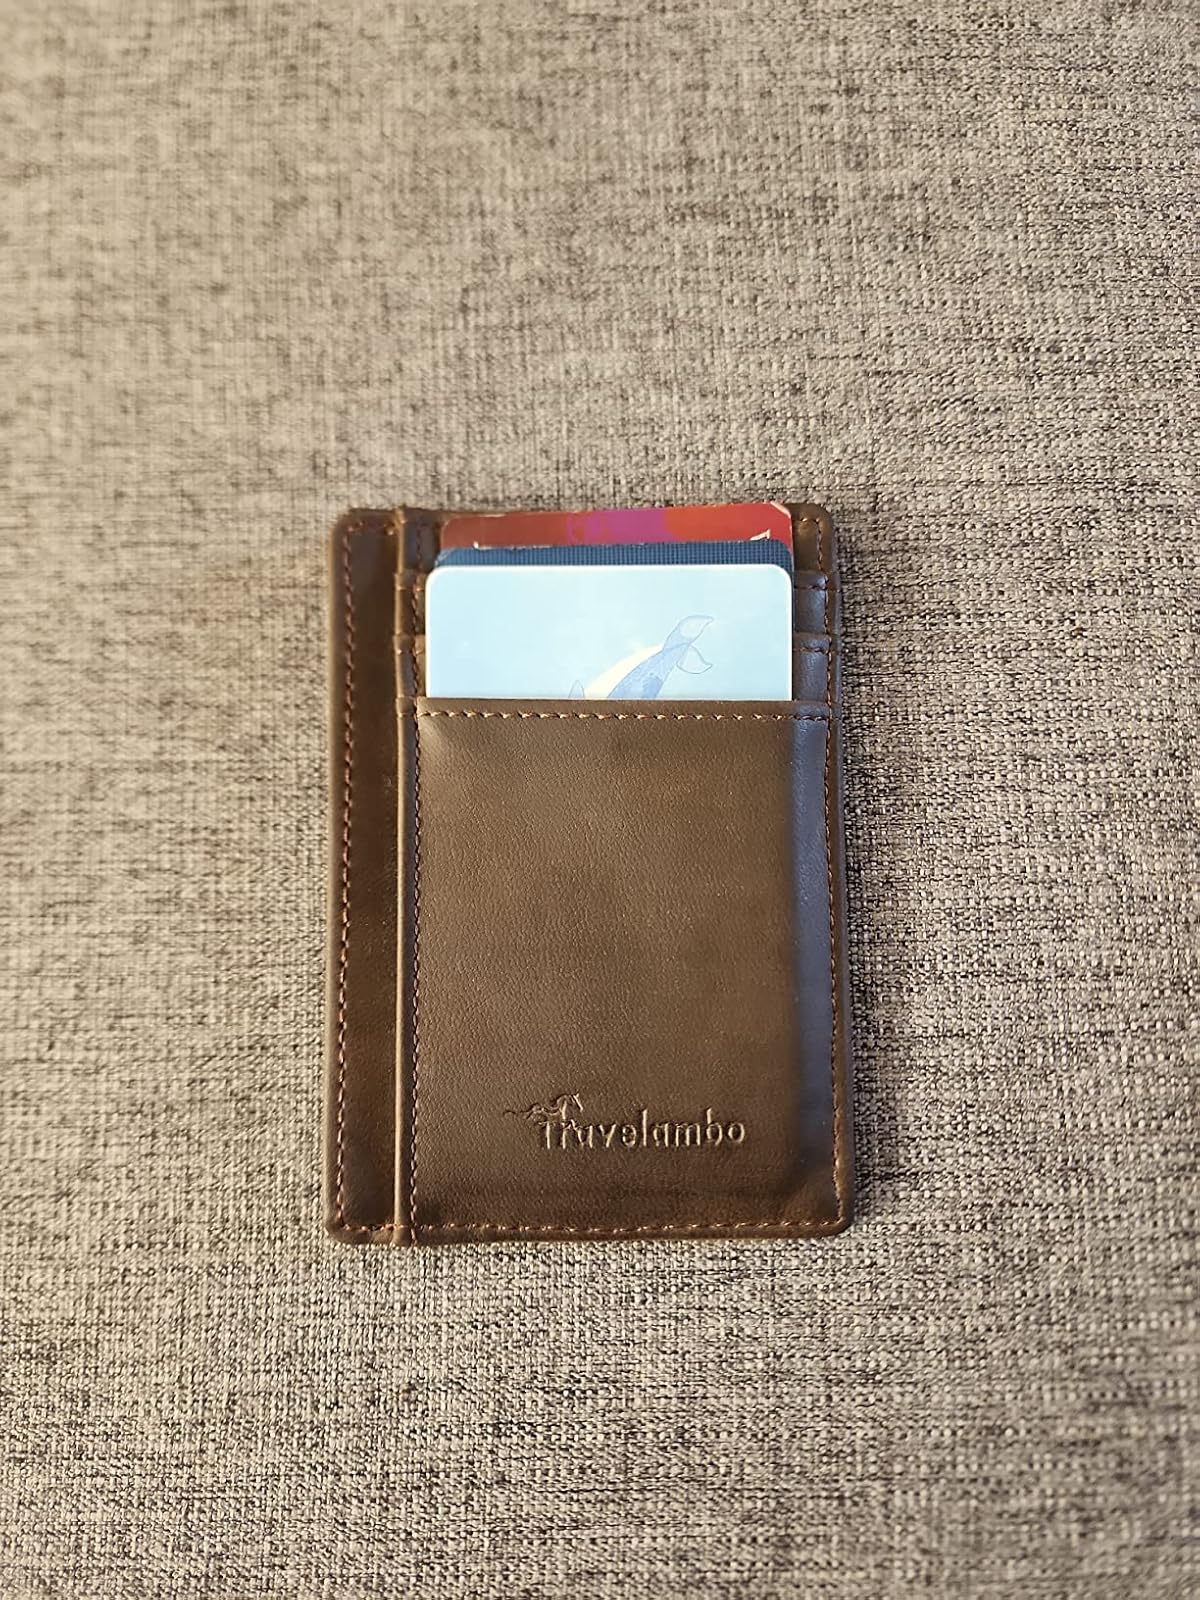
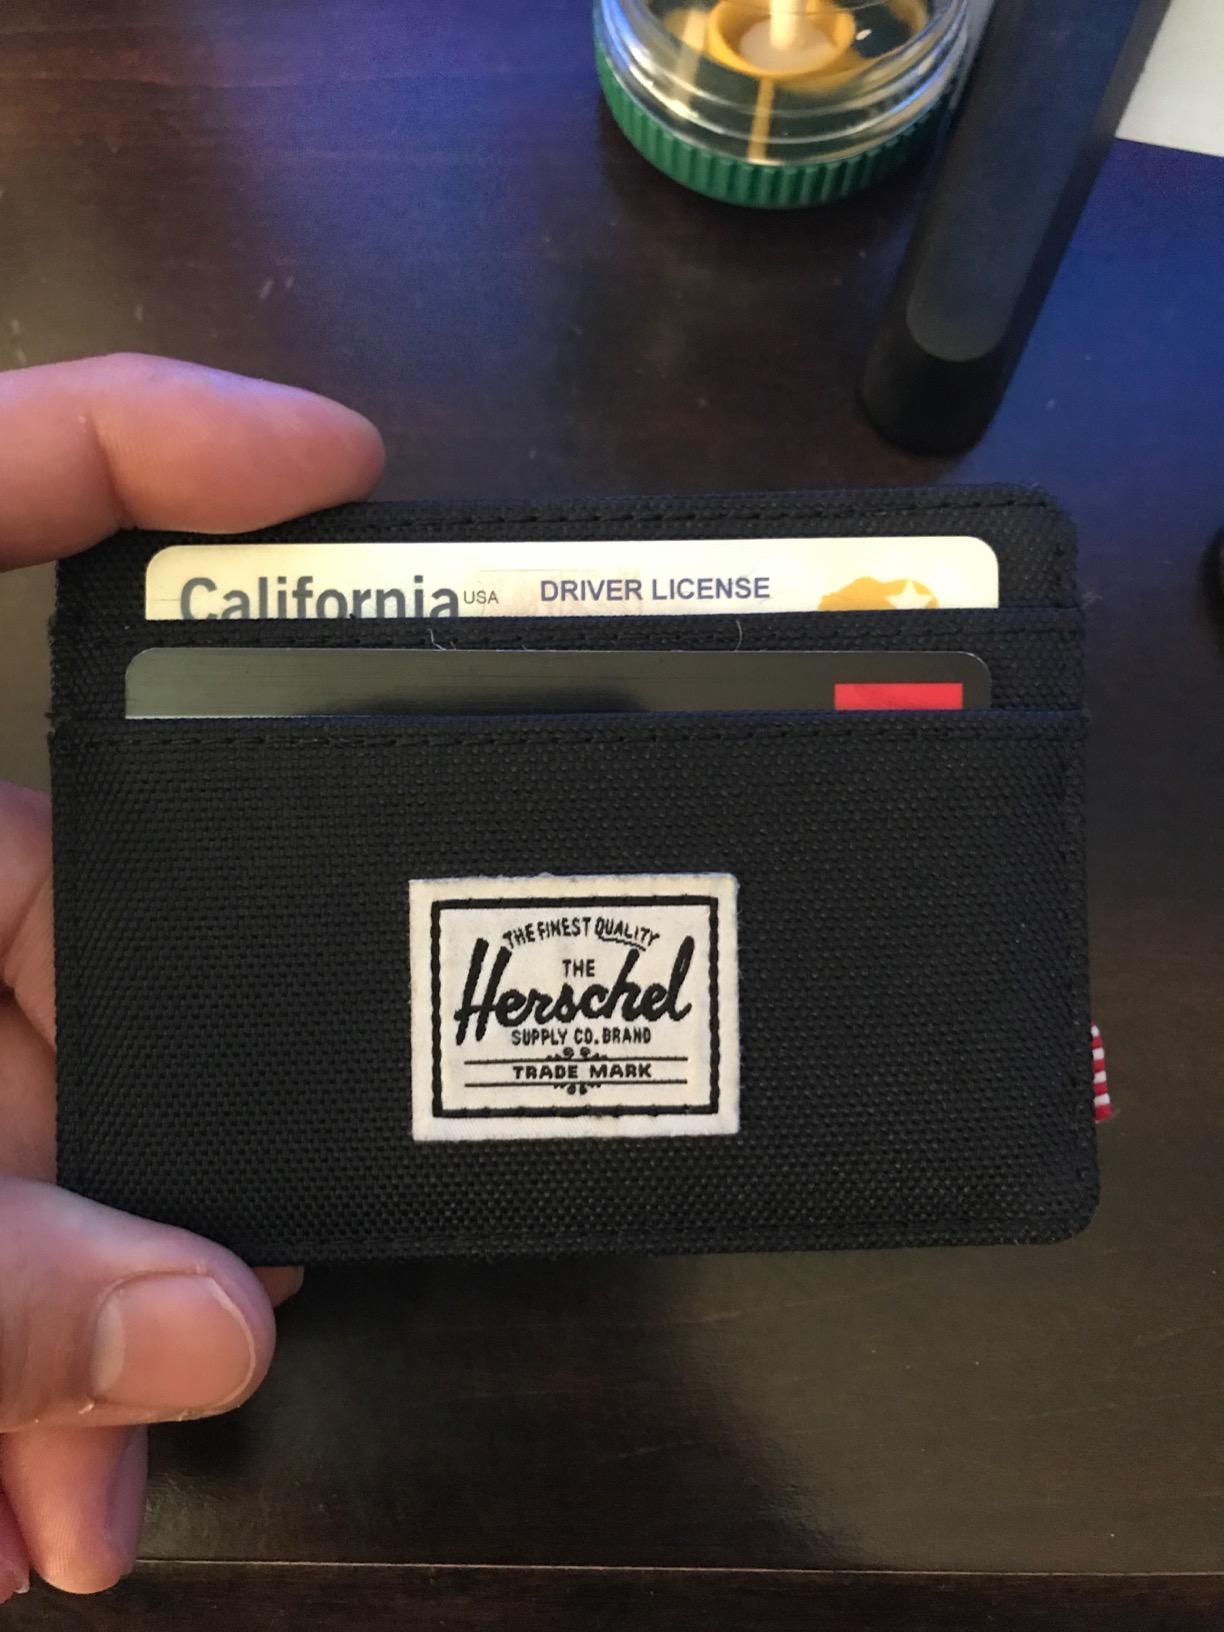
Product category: accessories_wallet
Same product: no